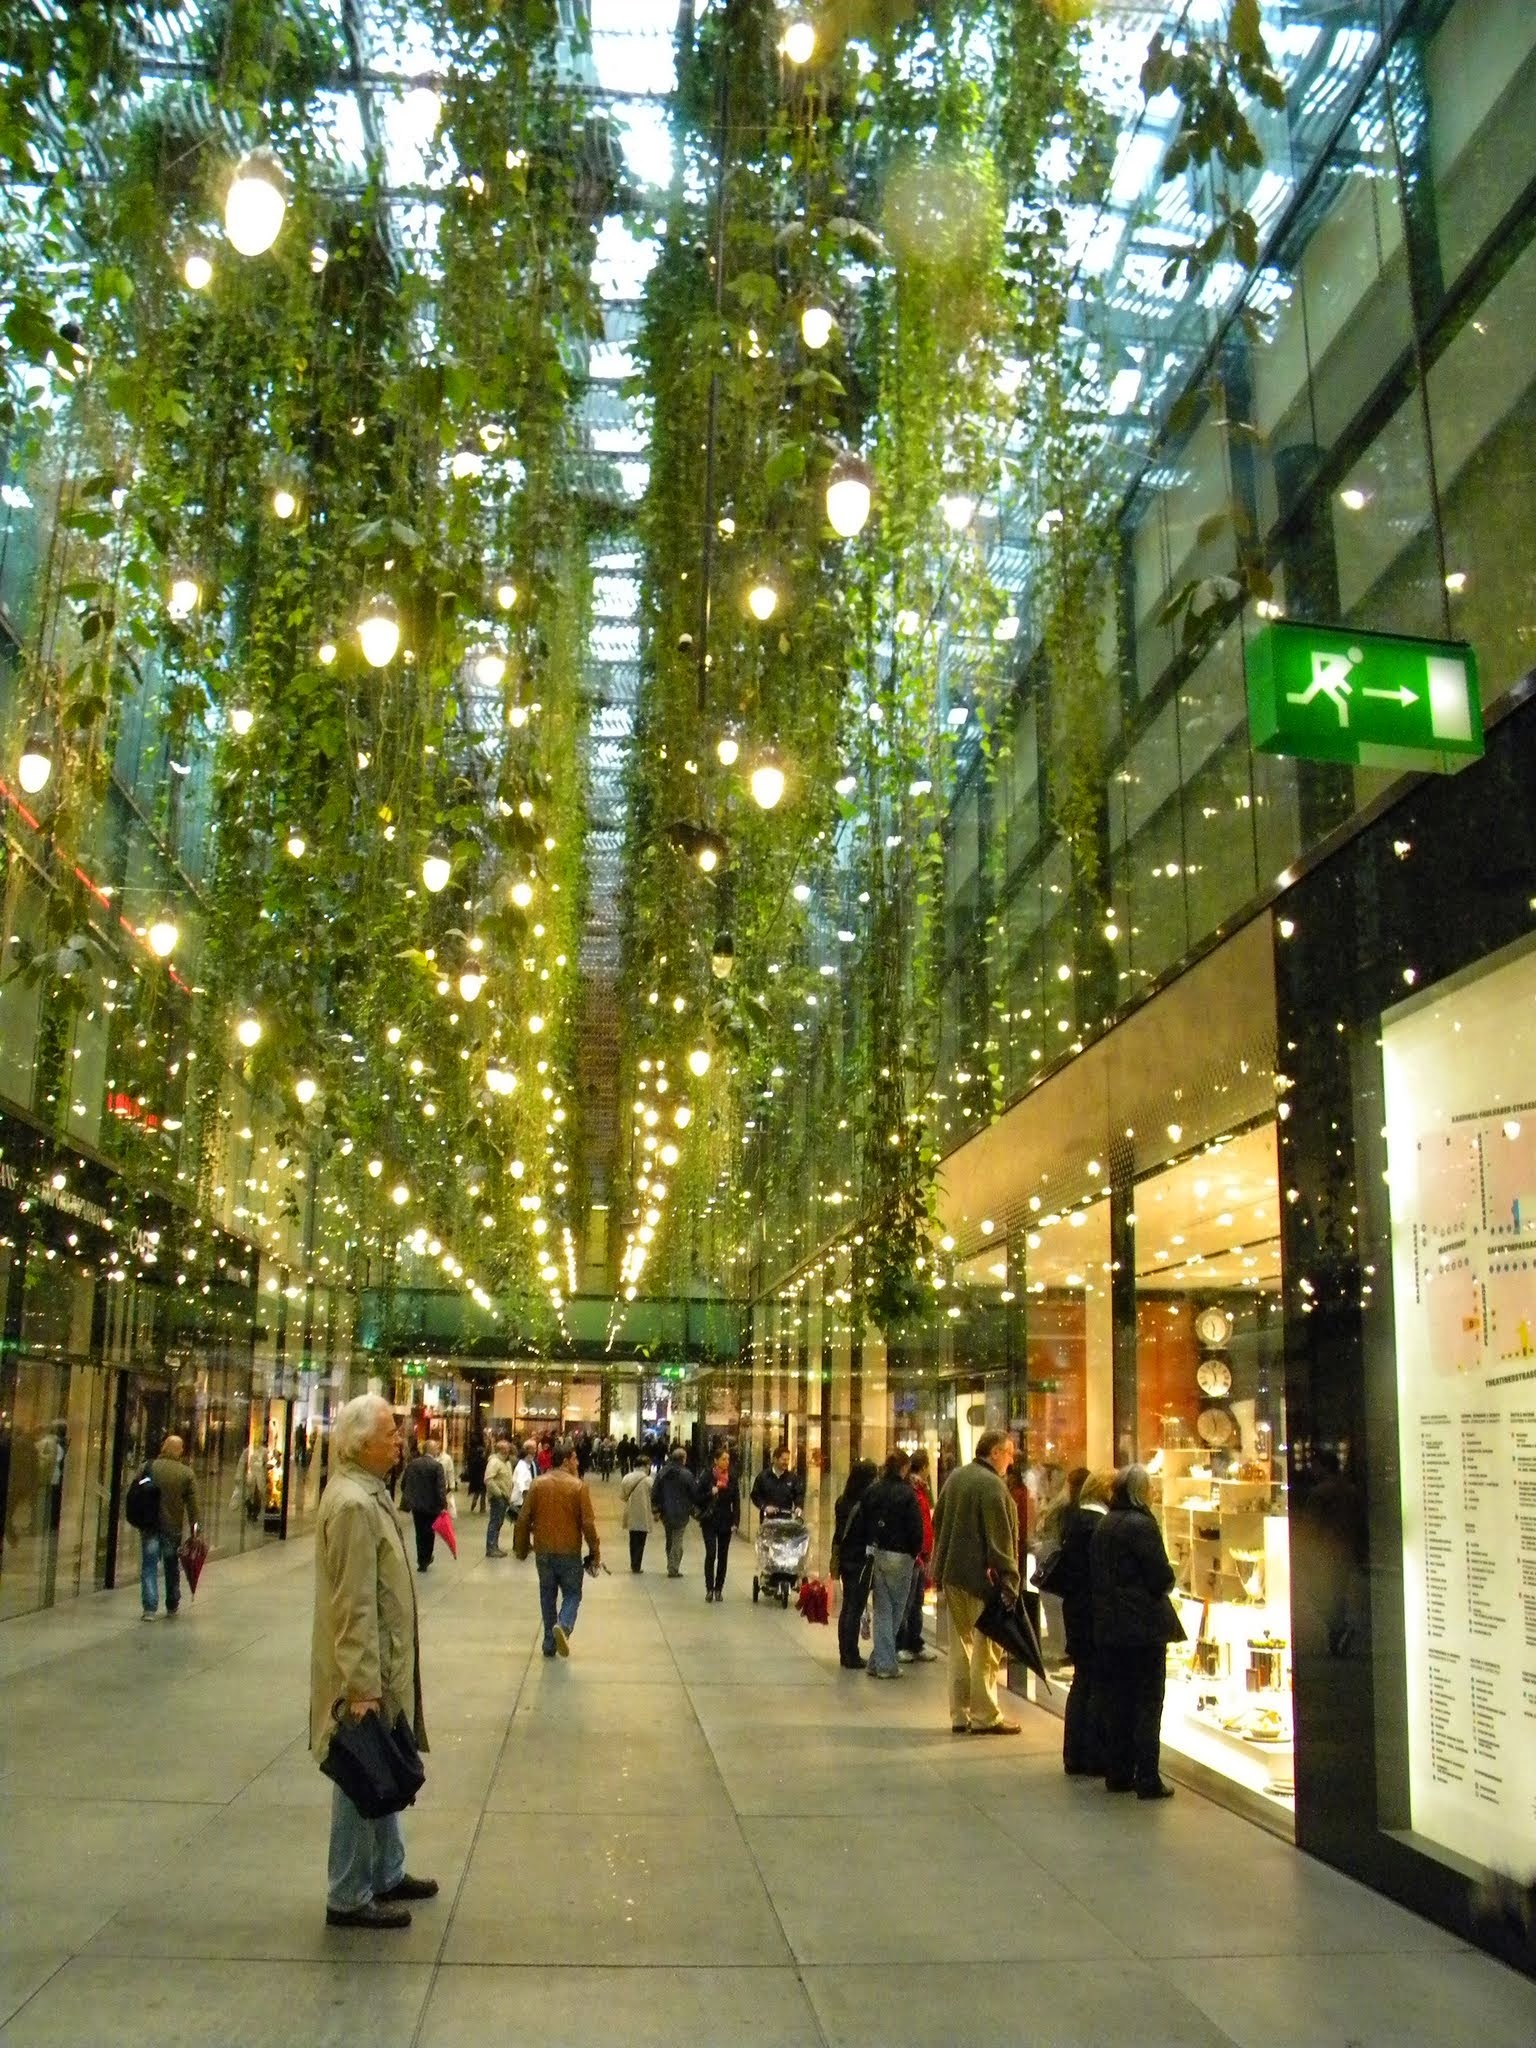
city, downtown, plaza, public space, retail, neighbourhood, shopping mall, metropolitan area